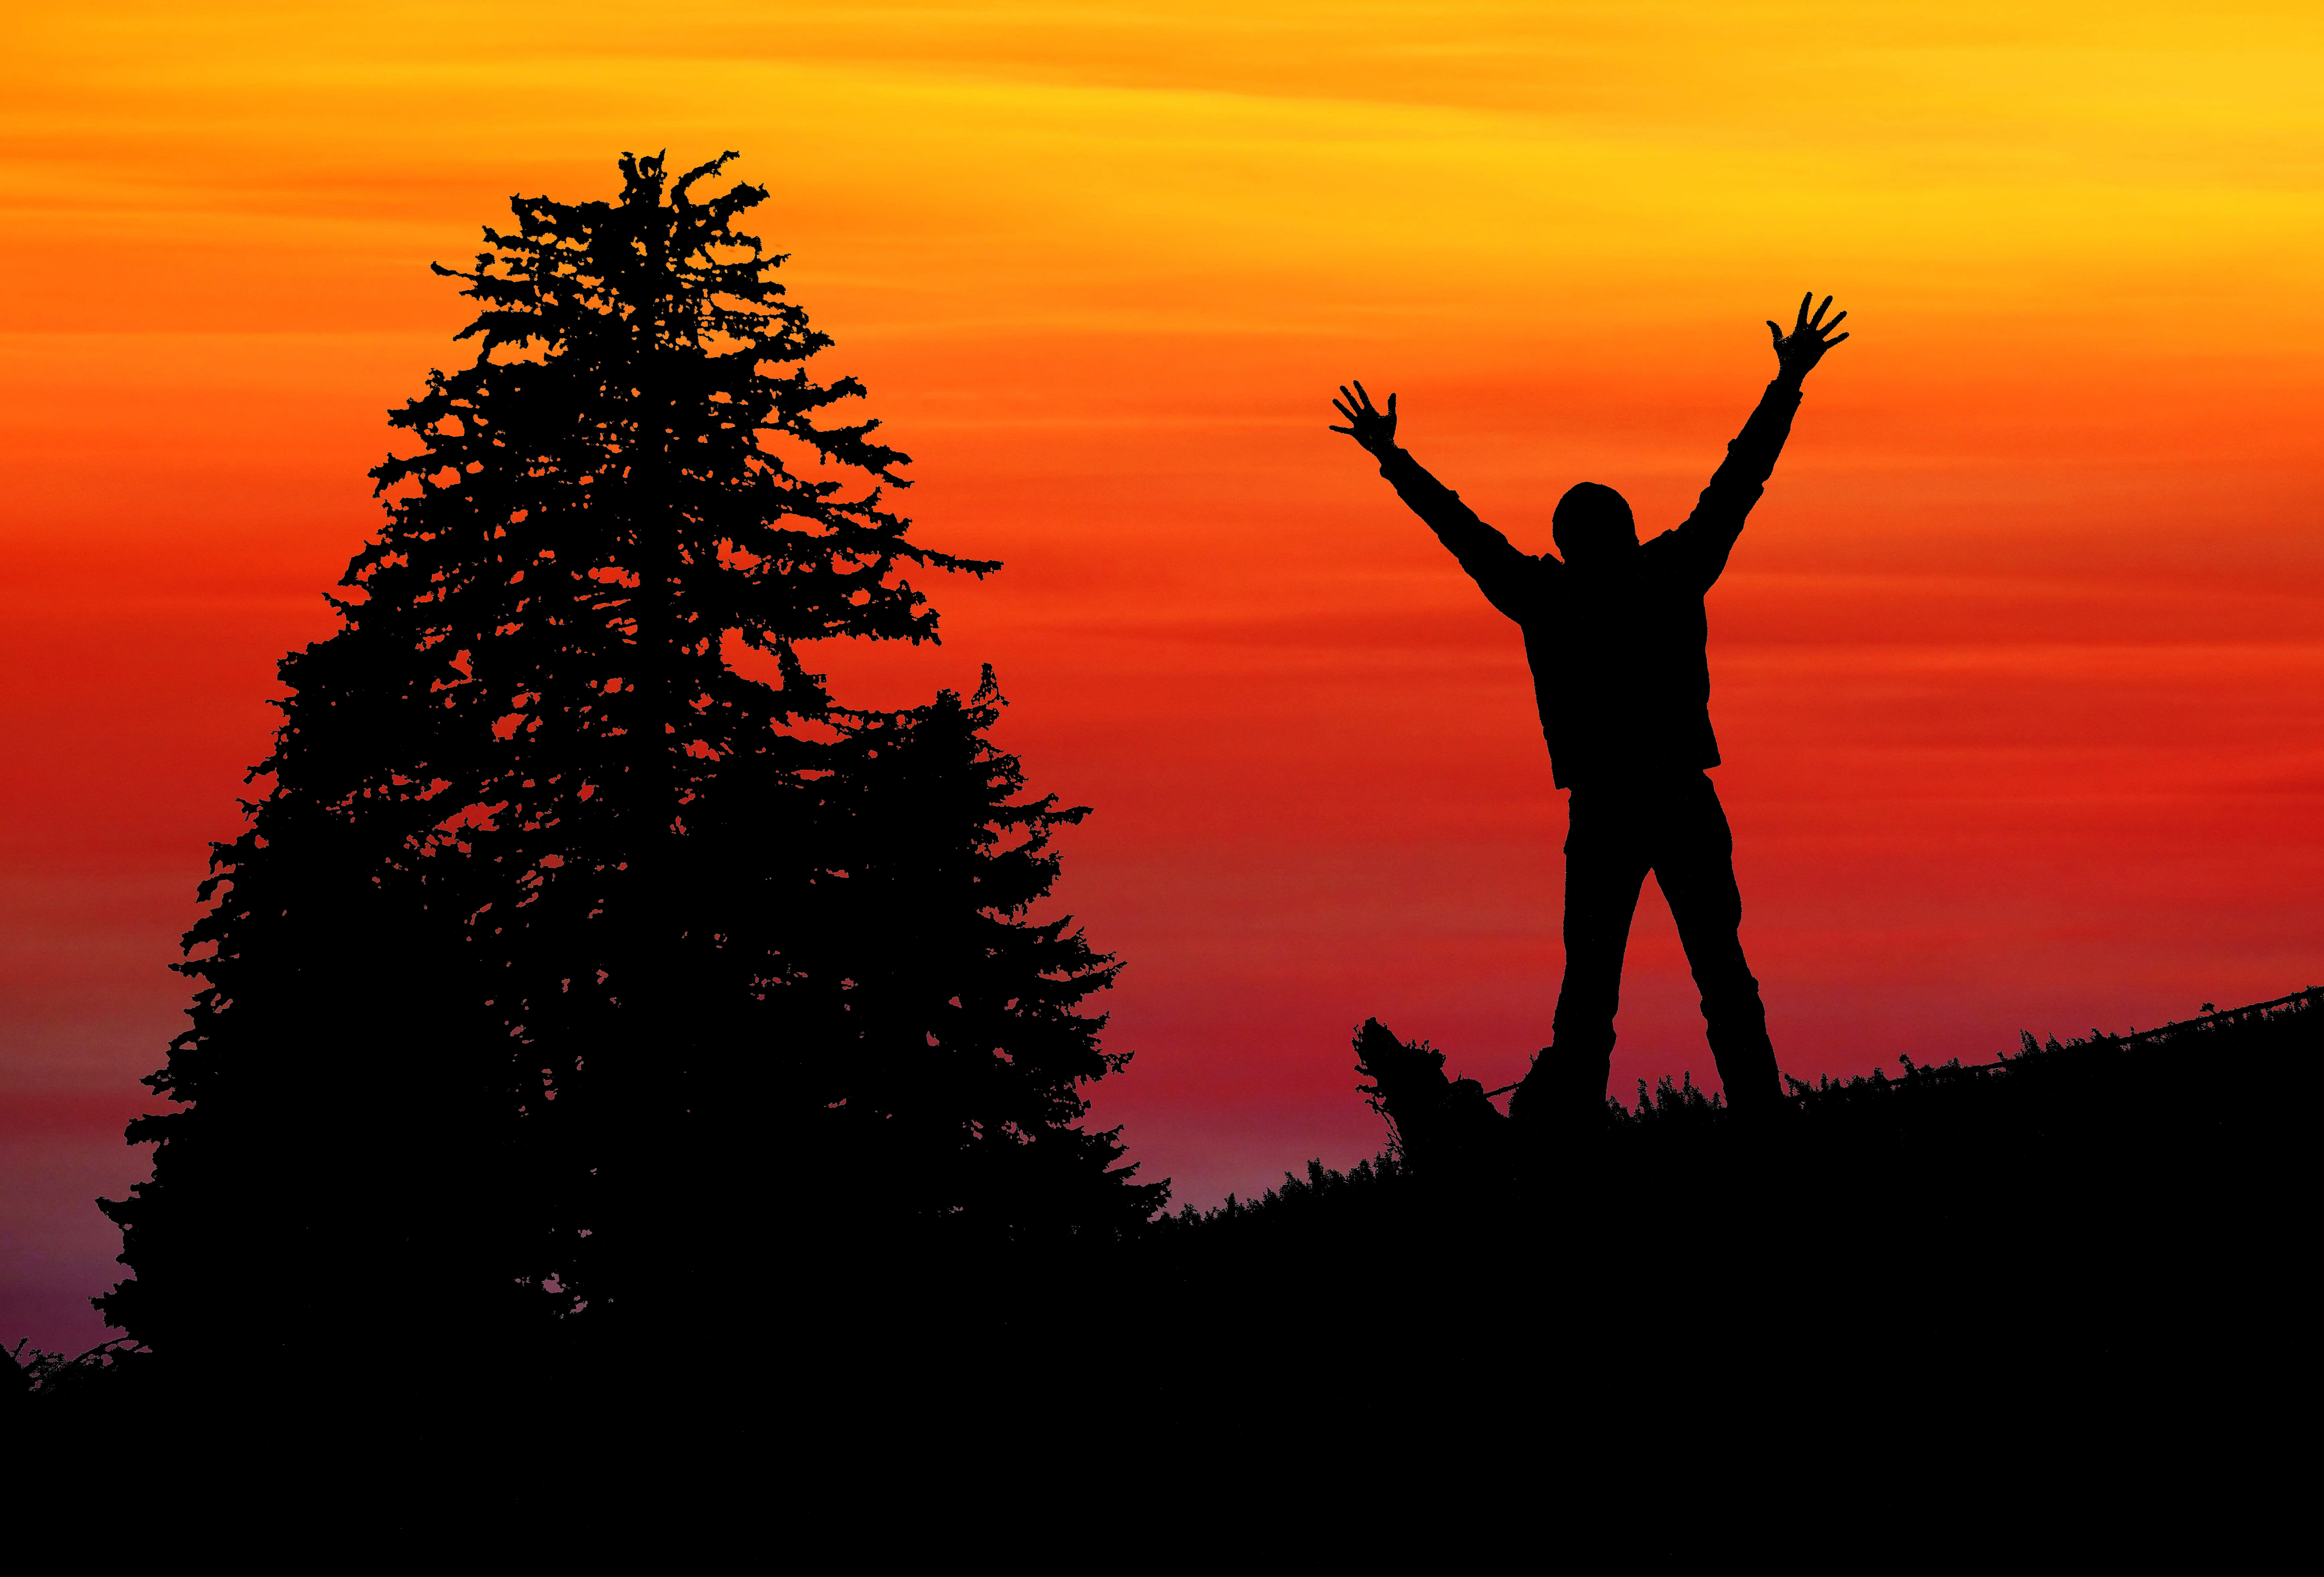
sunset, sky, sunrise, light, shadow, red, yellow, black, silhouette, figure, man, kuman, arms, body, tree, furtree, christmas, christmas tree, easter, belief, spirit, evening, morning, symbol, gold, golden, sun, clouds, rays, wave, waves, art, arts, meditation, religion, god, spirituality, soul, psyche, psychology, emotion, healing, health, wellness, freedom, liberation, power, love, peace, energy, christ, jesus, jesus christ, holy, holy spirit, holy ghost, development, birth, death, life, resurrection, incarnation, rebirth, cosmos, universe, feng shui, creation, phantasy, fairy, change, chakra, buddha, happiness, support, therapy, medicine, yoga, relaxation, new age, trust, texture, structure, wallpapers, wallpaper, magical, mystical, miracle, esoteric, People in nature, natural landscape, happy, standing, red sky at morning, dusk, cloud, horizon, photography, backlighting, branch, plant, afterglow, landscape